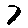
Label: 7